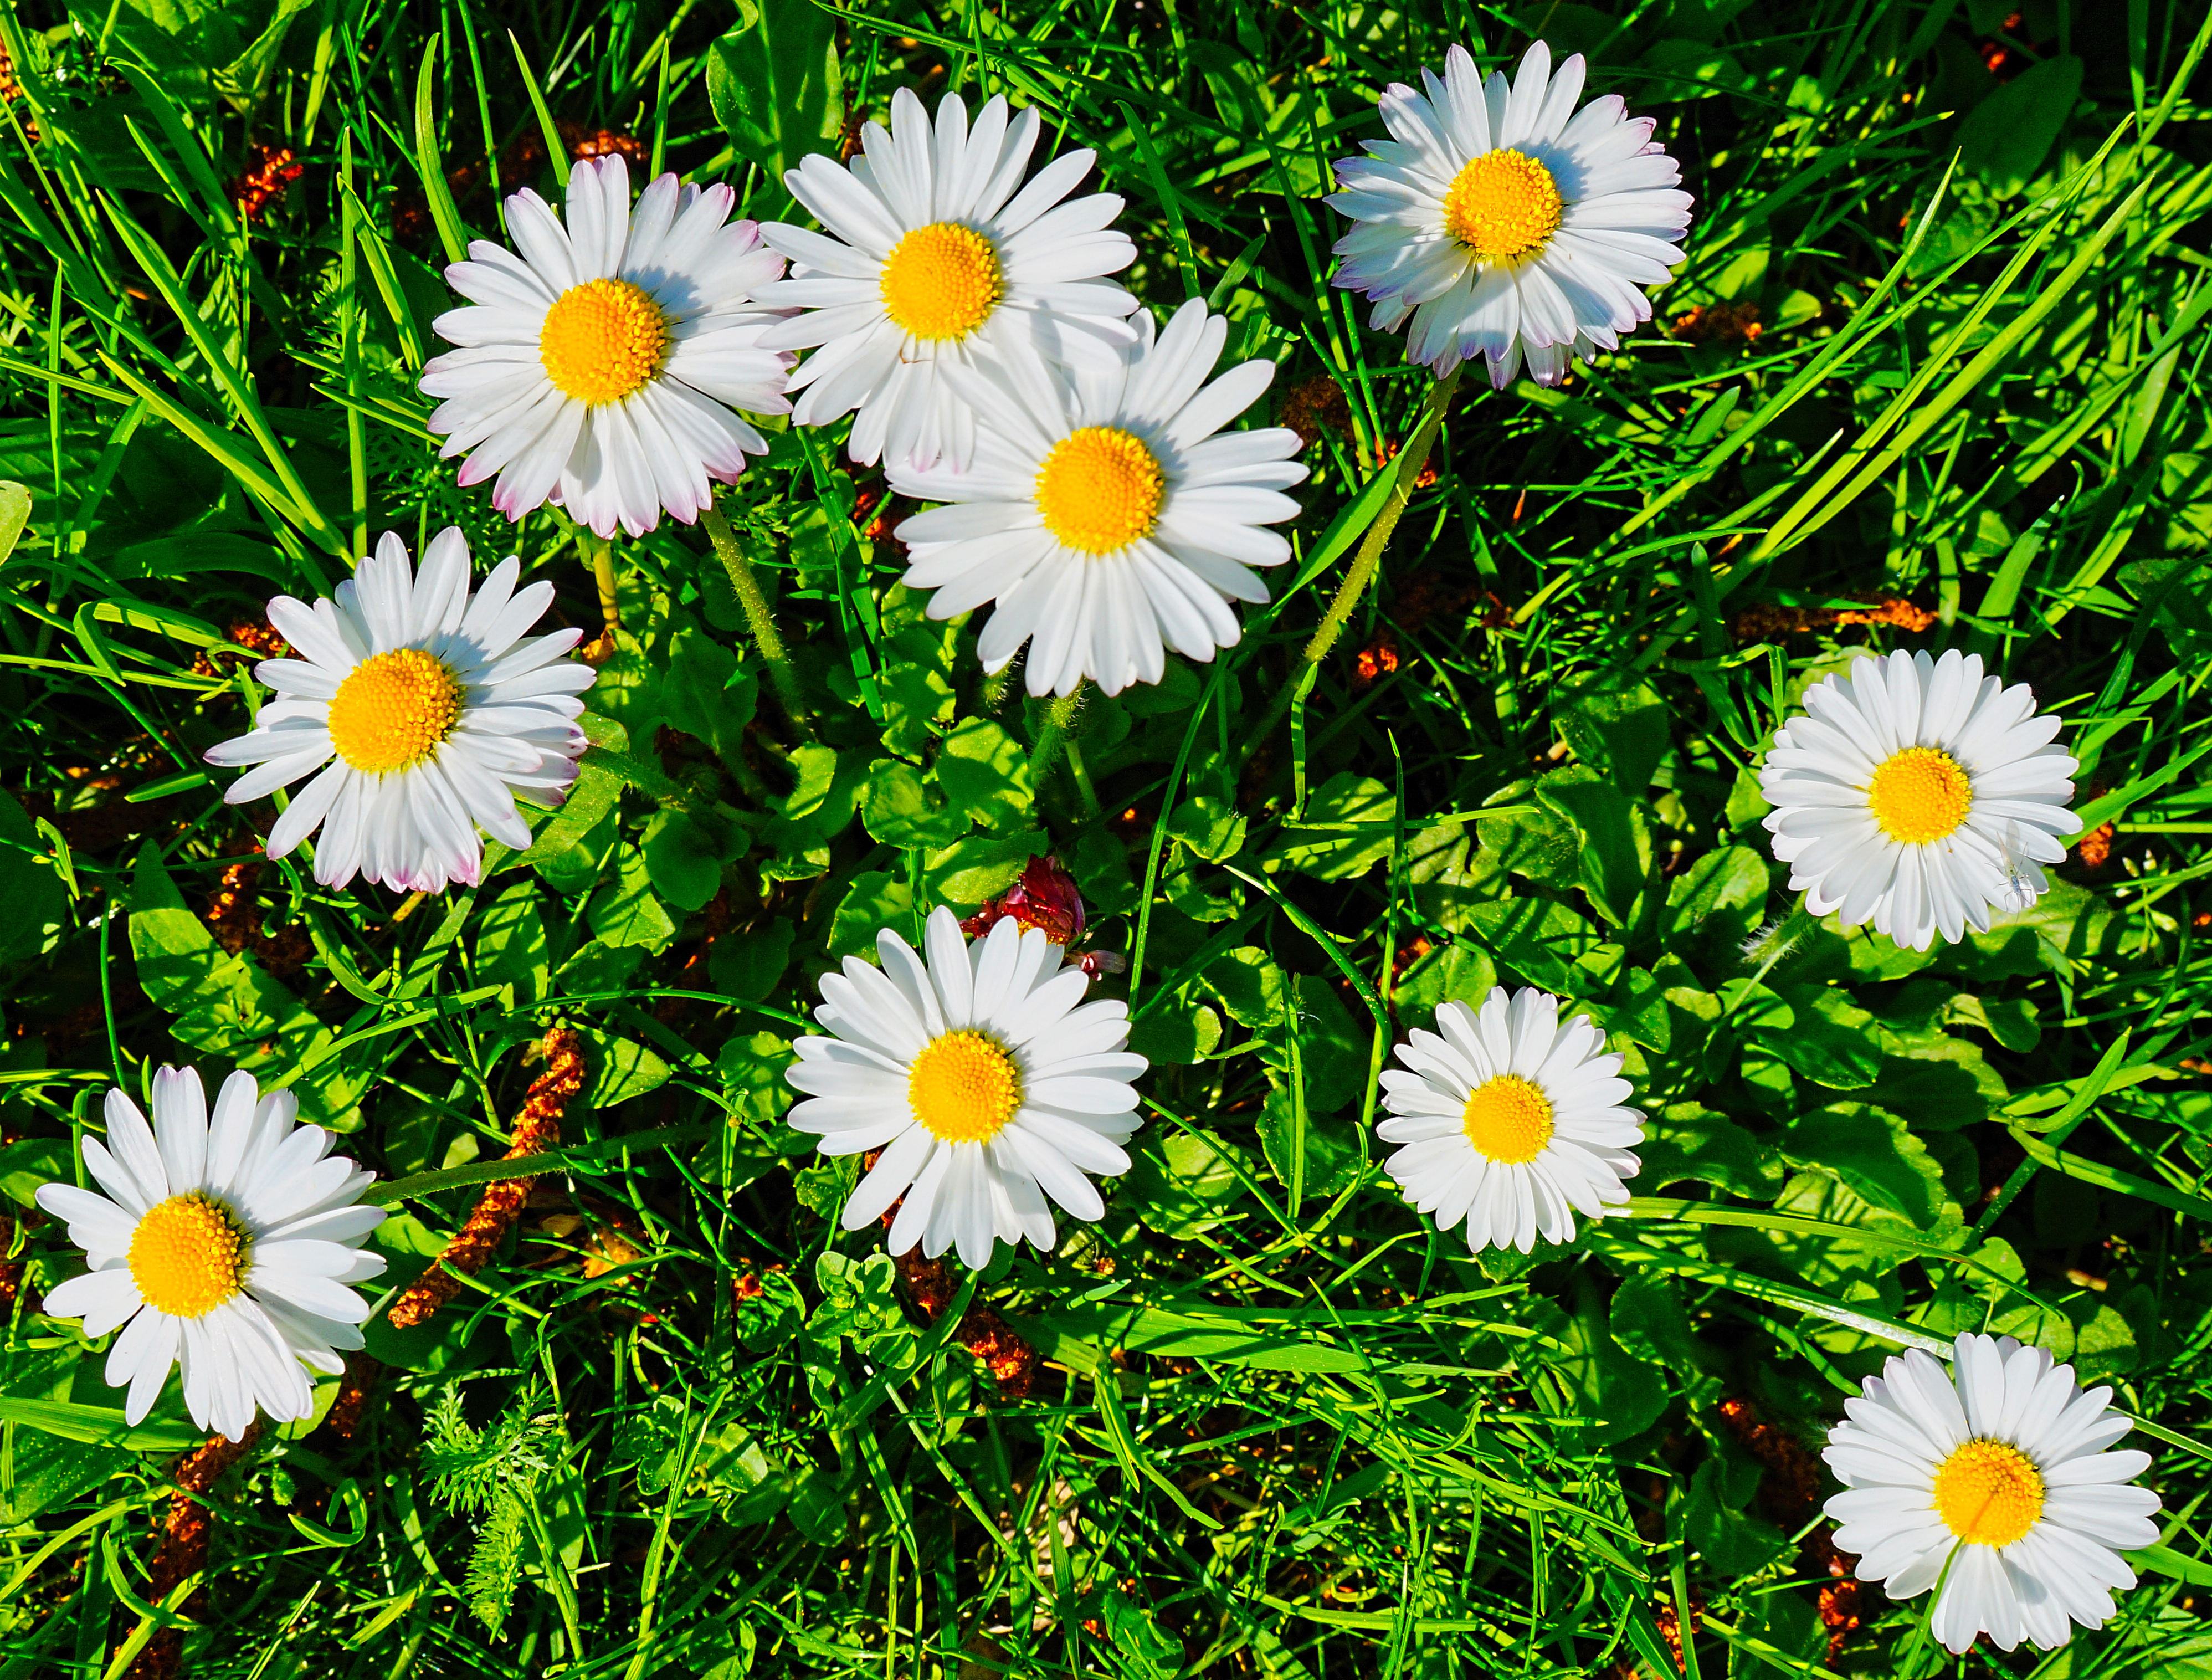
plant, field, meadow, flower, petal, daisy, spring, herb, botany, flora, wildflower, daisies, you, for, finland, helsinki, 10, ten, flowering plant, daisy family, oxeye daisy, annual plant, land plant, chamaemelum nobile, marguerite daisy